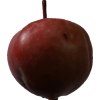
Label: Apple 18